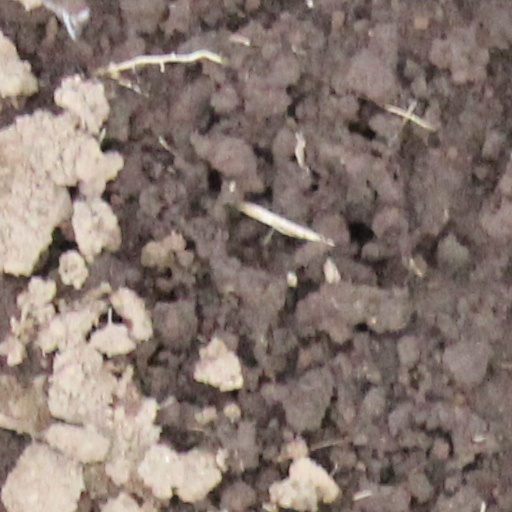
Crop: wheat